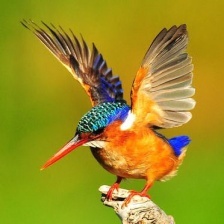
Species: MALACHITE KINGFISHER
Scientific name: CORYTHORNIS CRISTATUS